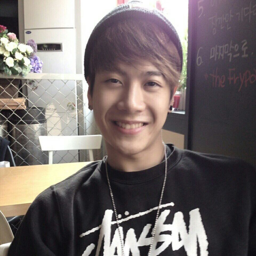
person fallen for a long time ago